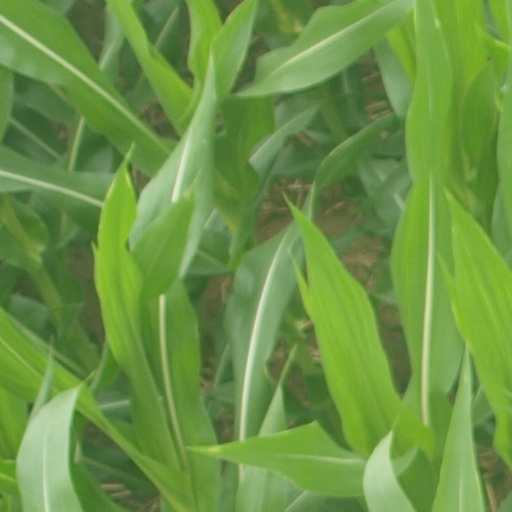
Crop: maize; corn